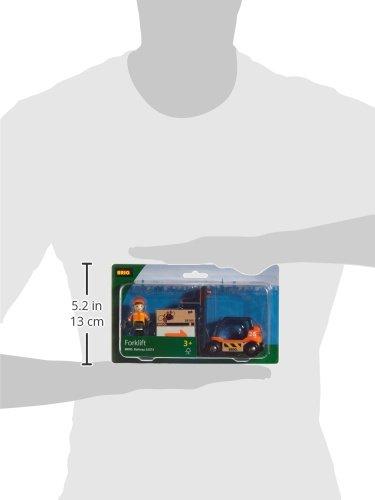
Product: BRIO World - 33573 Fork Lift | 4 Piece Toy Train Accessory for Kids Ages 3 and Up
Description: Compatibility - As your child develops, so can their railway play as the Fork Lift is compatible with all other BRIO railway toys.
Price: $14.99
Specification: ProductDimensions:4.5x1.5x4inches|ItemWeight:0.16ounces|ShippingWeight:4.8ounces(Viewshippingratesandpolicies)|DomesticShipping:ItemcanbeshippedwithinU.S.|InternationalShipping:ThisitemcanbeshippedtoselectcountriesoutsideoftheU.S.LearnMore|ASIN:B007IGRWFA|Itemmodelnumber:33573|Manufacturerrecommendedage:36months-10years